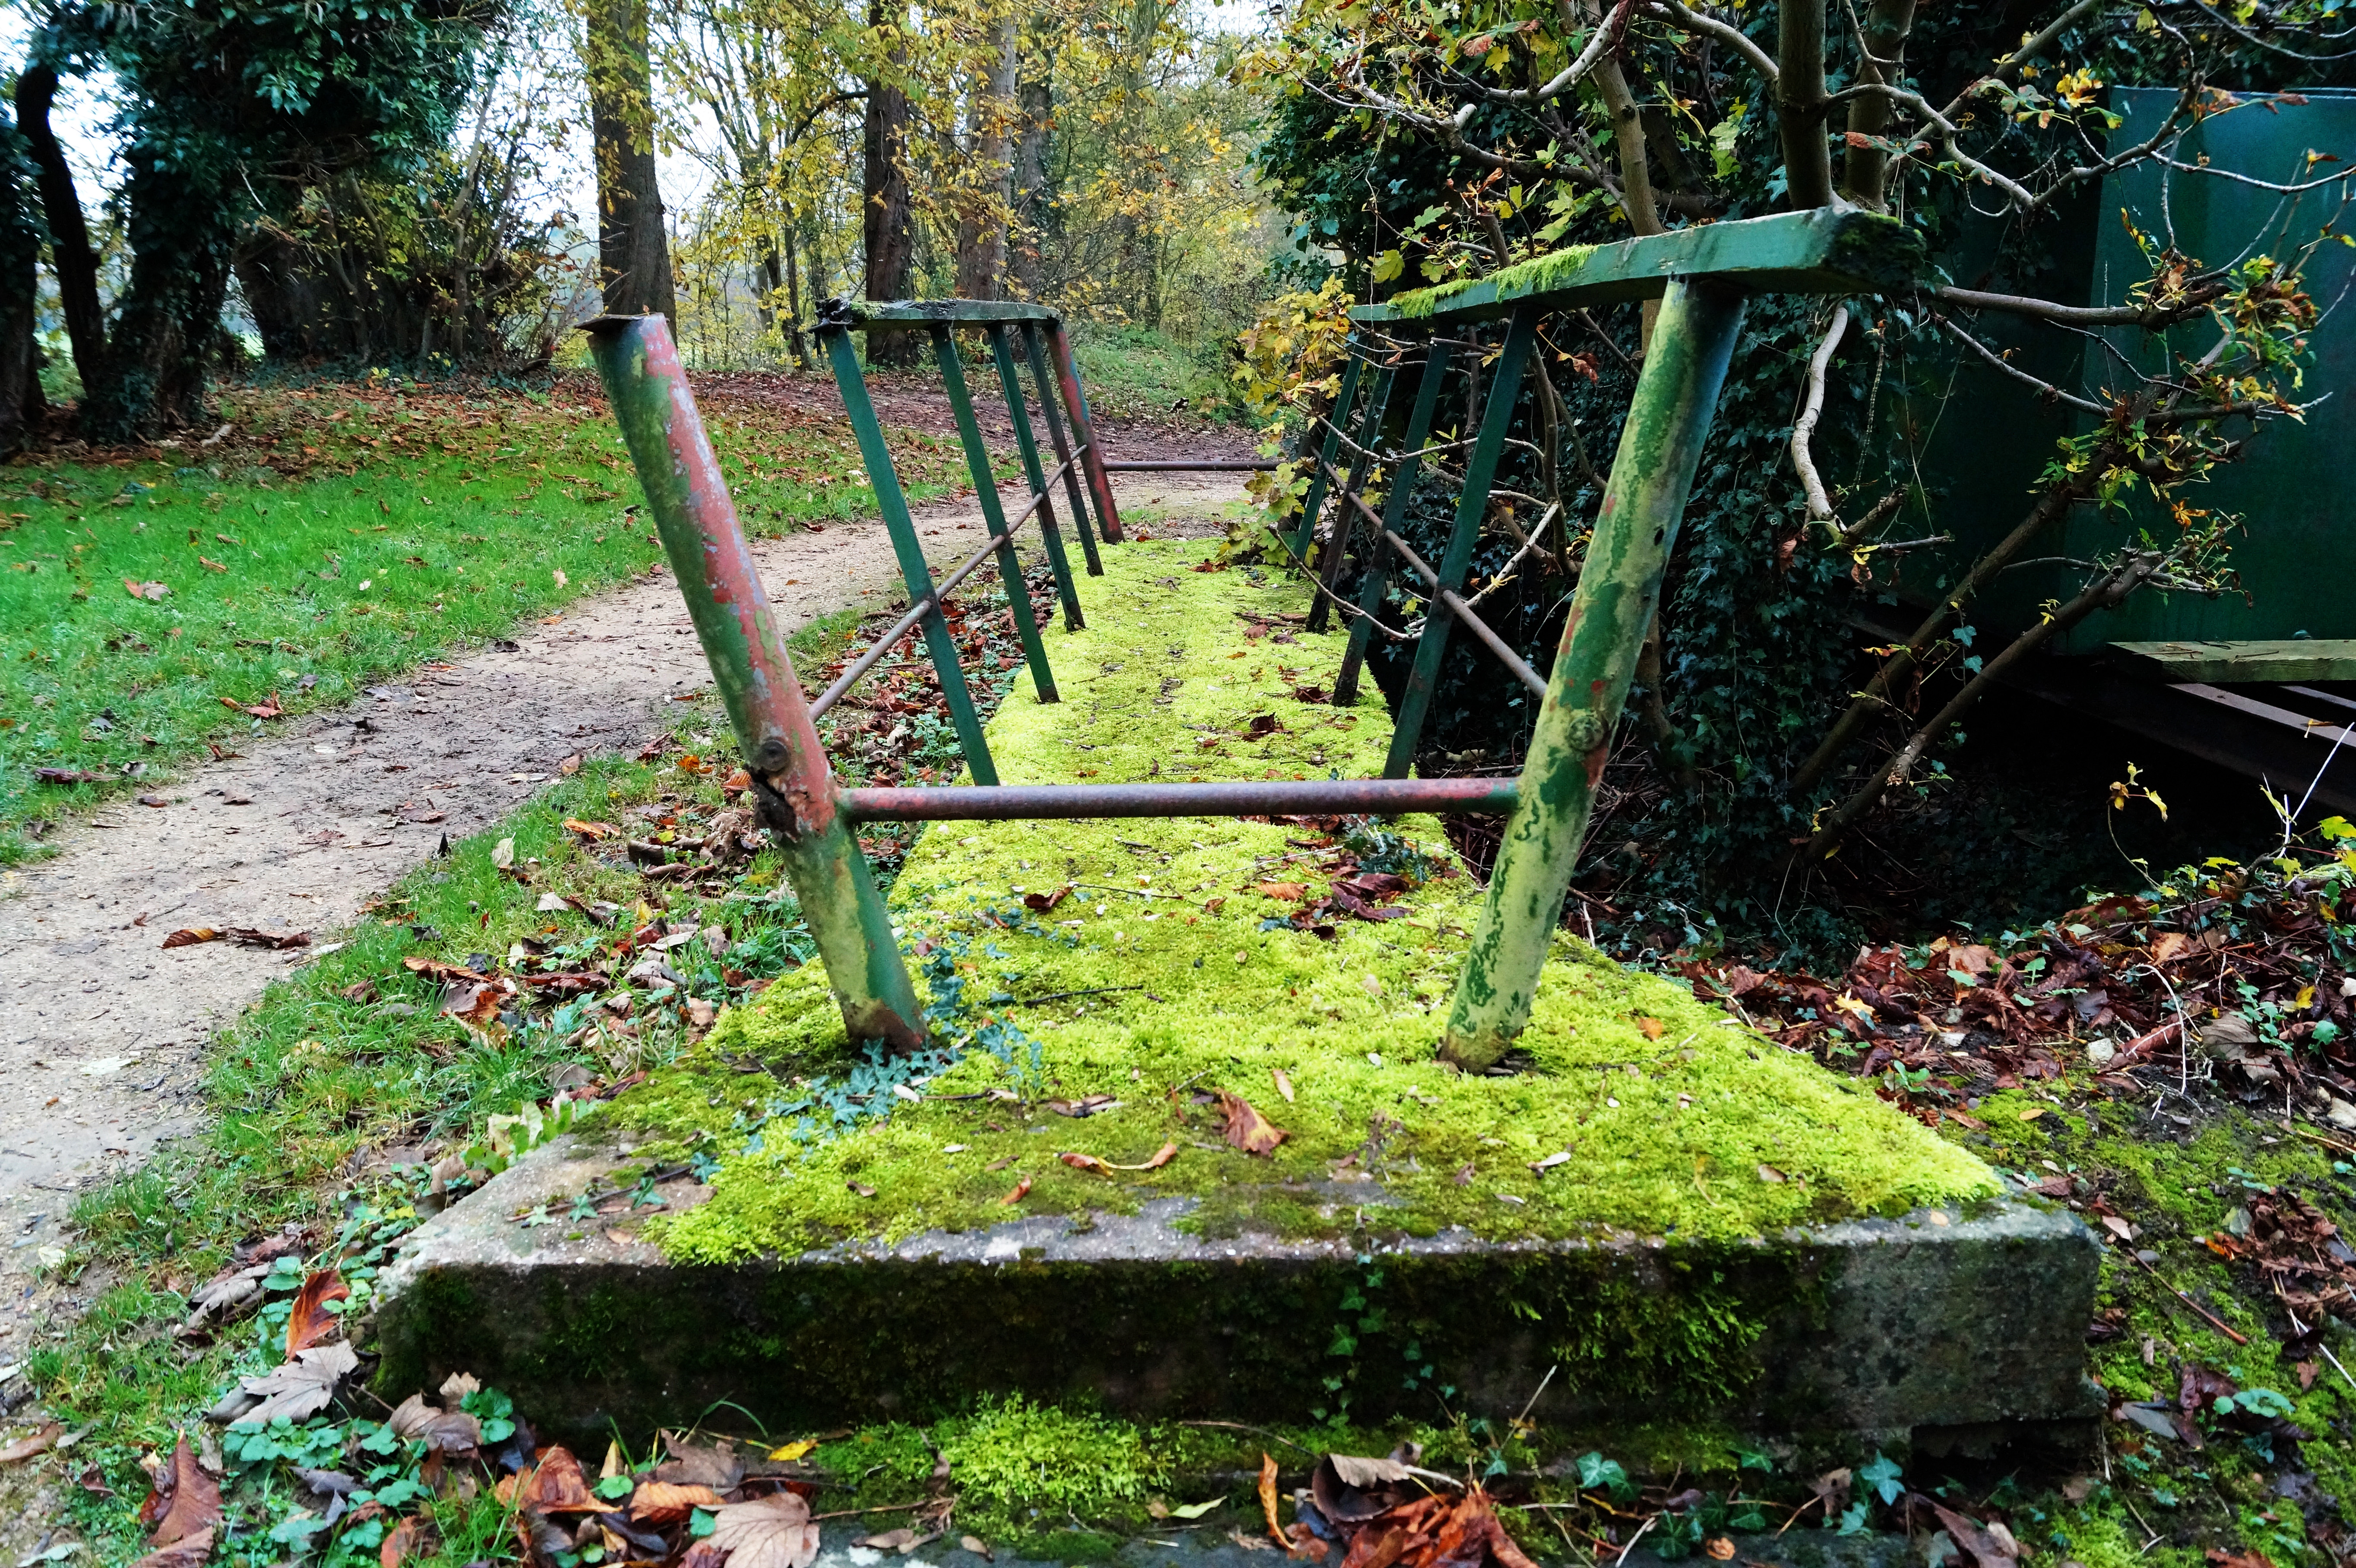
tree, nature, grass, plant, bridge, lawn, fall, flower, river, green, autumn, metal, backyard, botany, garden, leaves, grave, shrub, woodland, yard